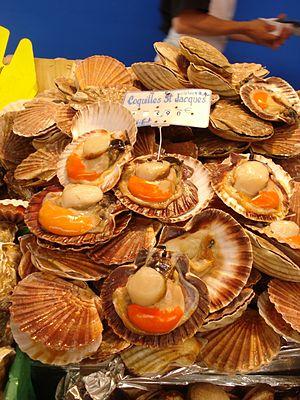
Coquilles Saint-Jacques.
La coquille Saint-Jacques est un mollusque bivalve de la famille des Pectinidés. Parmi toutes les espèces de cette famille, qui sont légalement autorisées à bénéficier de l'appellation commerciale « Saint-Jacques », c'est la plus recherchée des gastronomes. Elle est reconnaissable à sa grande taille comparée aux autres espèces du genre Pecten et à sa coquille pourvue de côtes en éventail, dont la valve supérieure est totalement plate, contrairement aux pétoncles ou vanneaux dont les deux valves sont bombées.
La cuisine normande est déterminée par sa position géographique, qui bénéficie des fertiles terroirs de la Normandie, qui lui fournissent à foison les produits agricoles, tandis que la mer la pourvoit généreusement en poissons et crustacés divers. Les Normands aiment la bonne chère et leur cuisine se distingue essentiellement par ses productions agricole et piscicole.
La Normandie est un territoire géographique et culturel, situé dans le Nord-Ouest de la France et bordé par la Manche ; il a traversé différentes époques historiques, malgré une absence de reconnaissance administrative entre la Révolution française de 1789 et la réforme territoriale de 2015. Les frontières continentales historiques de la province de l'Ancien Régime épousent assez fidèlement celles de la région administrative contemporaine.